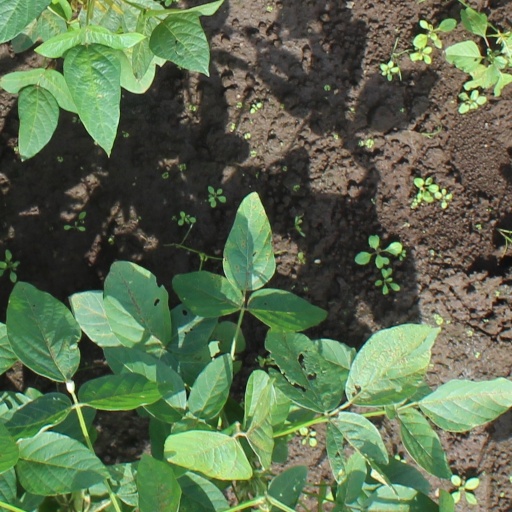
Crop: soybean